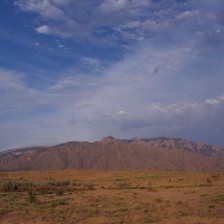
Cloud type: Cirrostratus